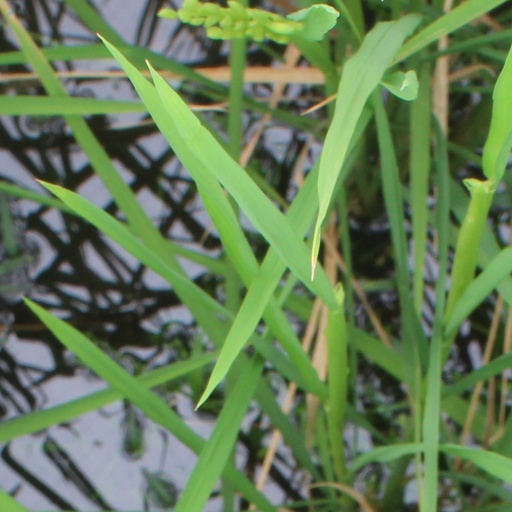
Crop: rice